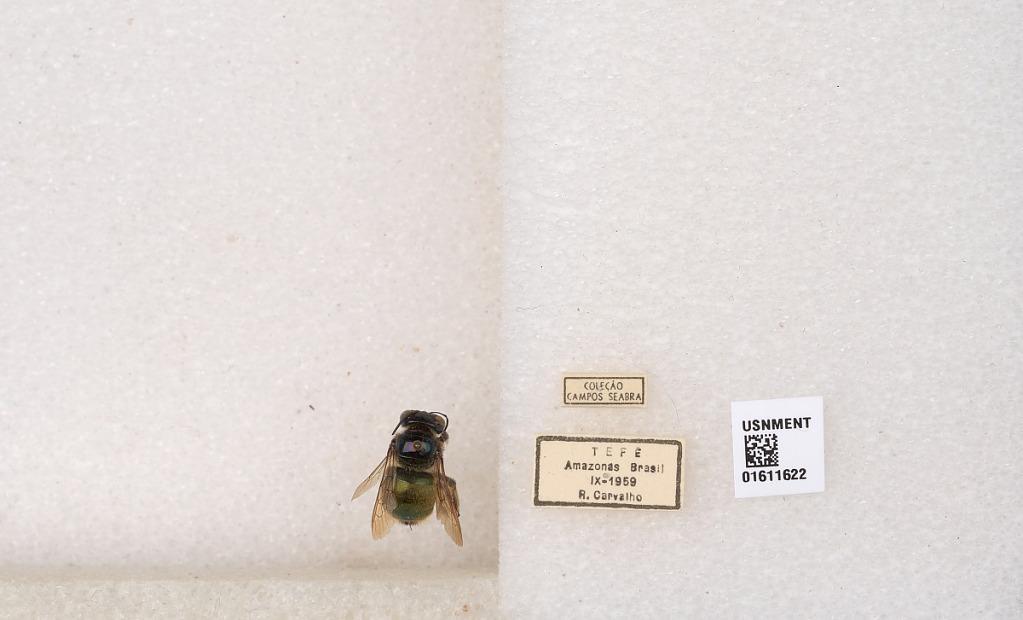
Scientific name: Xylocopa
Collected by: Moure, A. Berrios-Ortiz & Nogueira
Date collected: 1959-9-1
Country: Brazil
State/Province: Amazonas
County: Tefe
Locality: Tefe